Ravensworth

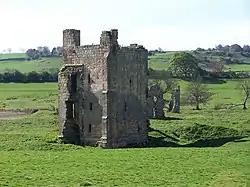
Ravensworth Castle

The earliest archaeological find in the Ravensworth area is a coin from the early Roman period. There has also been a number of finds from the Anglo Saxon era.